Ante Pavelić

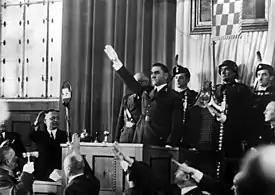
Pavelić greeting the Croatian parliament in February 1942

On 3 March 1942, Hitler awarded Pavelić the Grand Cross of the Order of the German Eagle. Siegfried Kasche, the German envoy, handed it to him in Zagreb. Eugen Dido Kvaternik, son of Slavko Kvaternik, and one of the main protagonists in the Ustaše genocide of the Serbs stated that Pavelić directed Croat nationalism against the Serbs in order to distract the Croat population from a potential backlash against the Italians over his territorial concessions to them in Dalmatia. The worst policies directed against minorities were Ustaše-run concentration and forced labor camps. The most notorious camp was the Jasenovac concentration camp, where 80,000–100,000 people died, including around 18,000 Croatian Jews, or around 90% of the pre-World War II Jewish community.